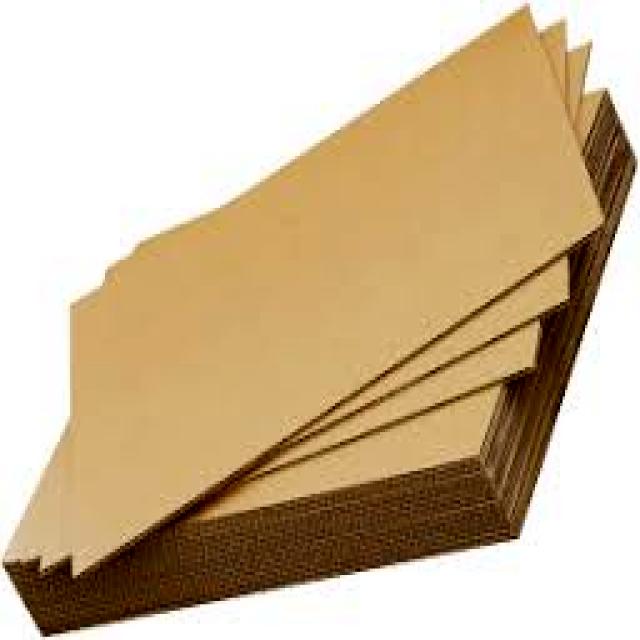
Label: Cardboard